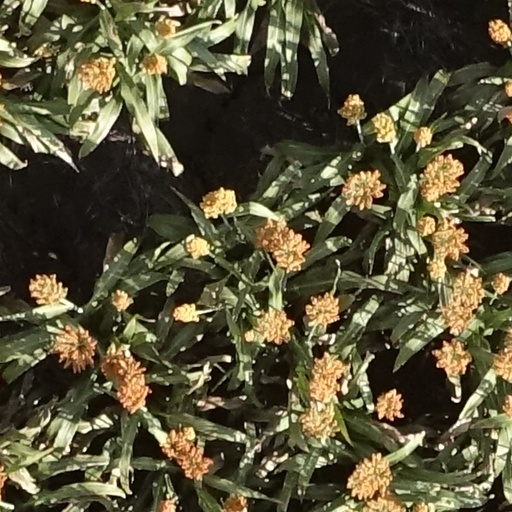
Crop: sorghum